The Residence at Whitminster

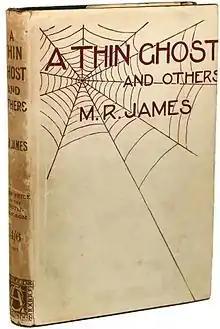
"The Residence at Whitminster" was published in "A Thin Ghost and Others" in 1919

"The Residence at Whitminster" is a horror short story by British writer M. R. James, first published in his book "A Thin Ghost and Others" in 1919.